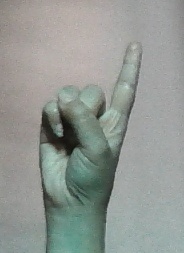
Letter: bb